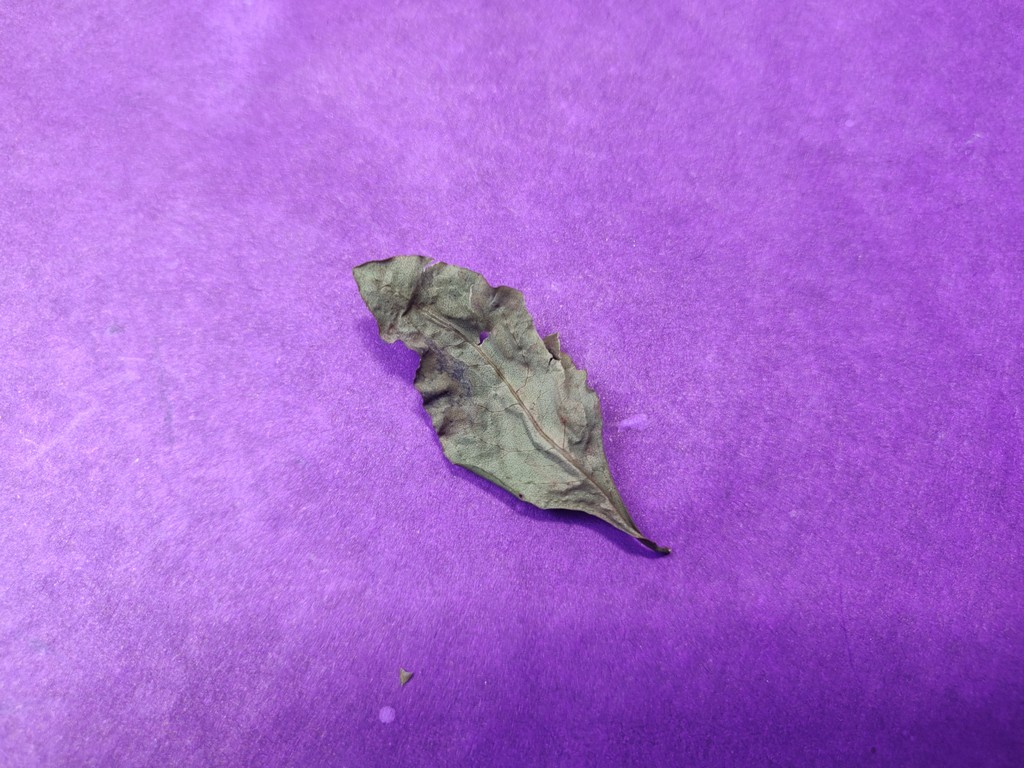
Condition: Dried
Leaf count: single
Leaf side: unknown